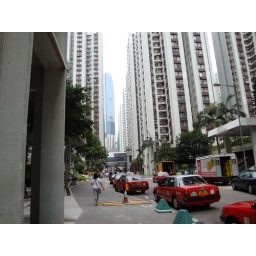
view from the road below my house